Taine Murray

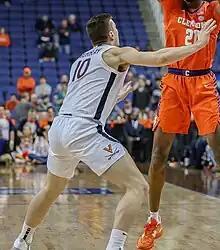
Murray with the Virginia Cavaliers in 2023

Taine Jackson Murray (born 19 April 2002) is a New Zealand professional basketball player for the Brisbane Bullets of the National Basketball League (NBL). He played college basketball for the Virginia Cavaliers.